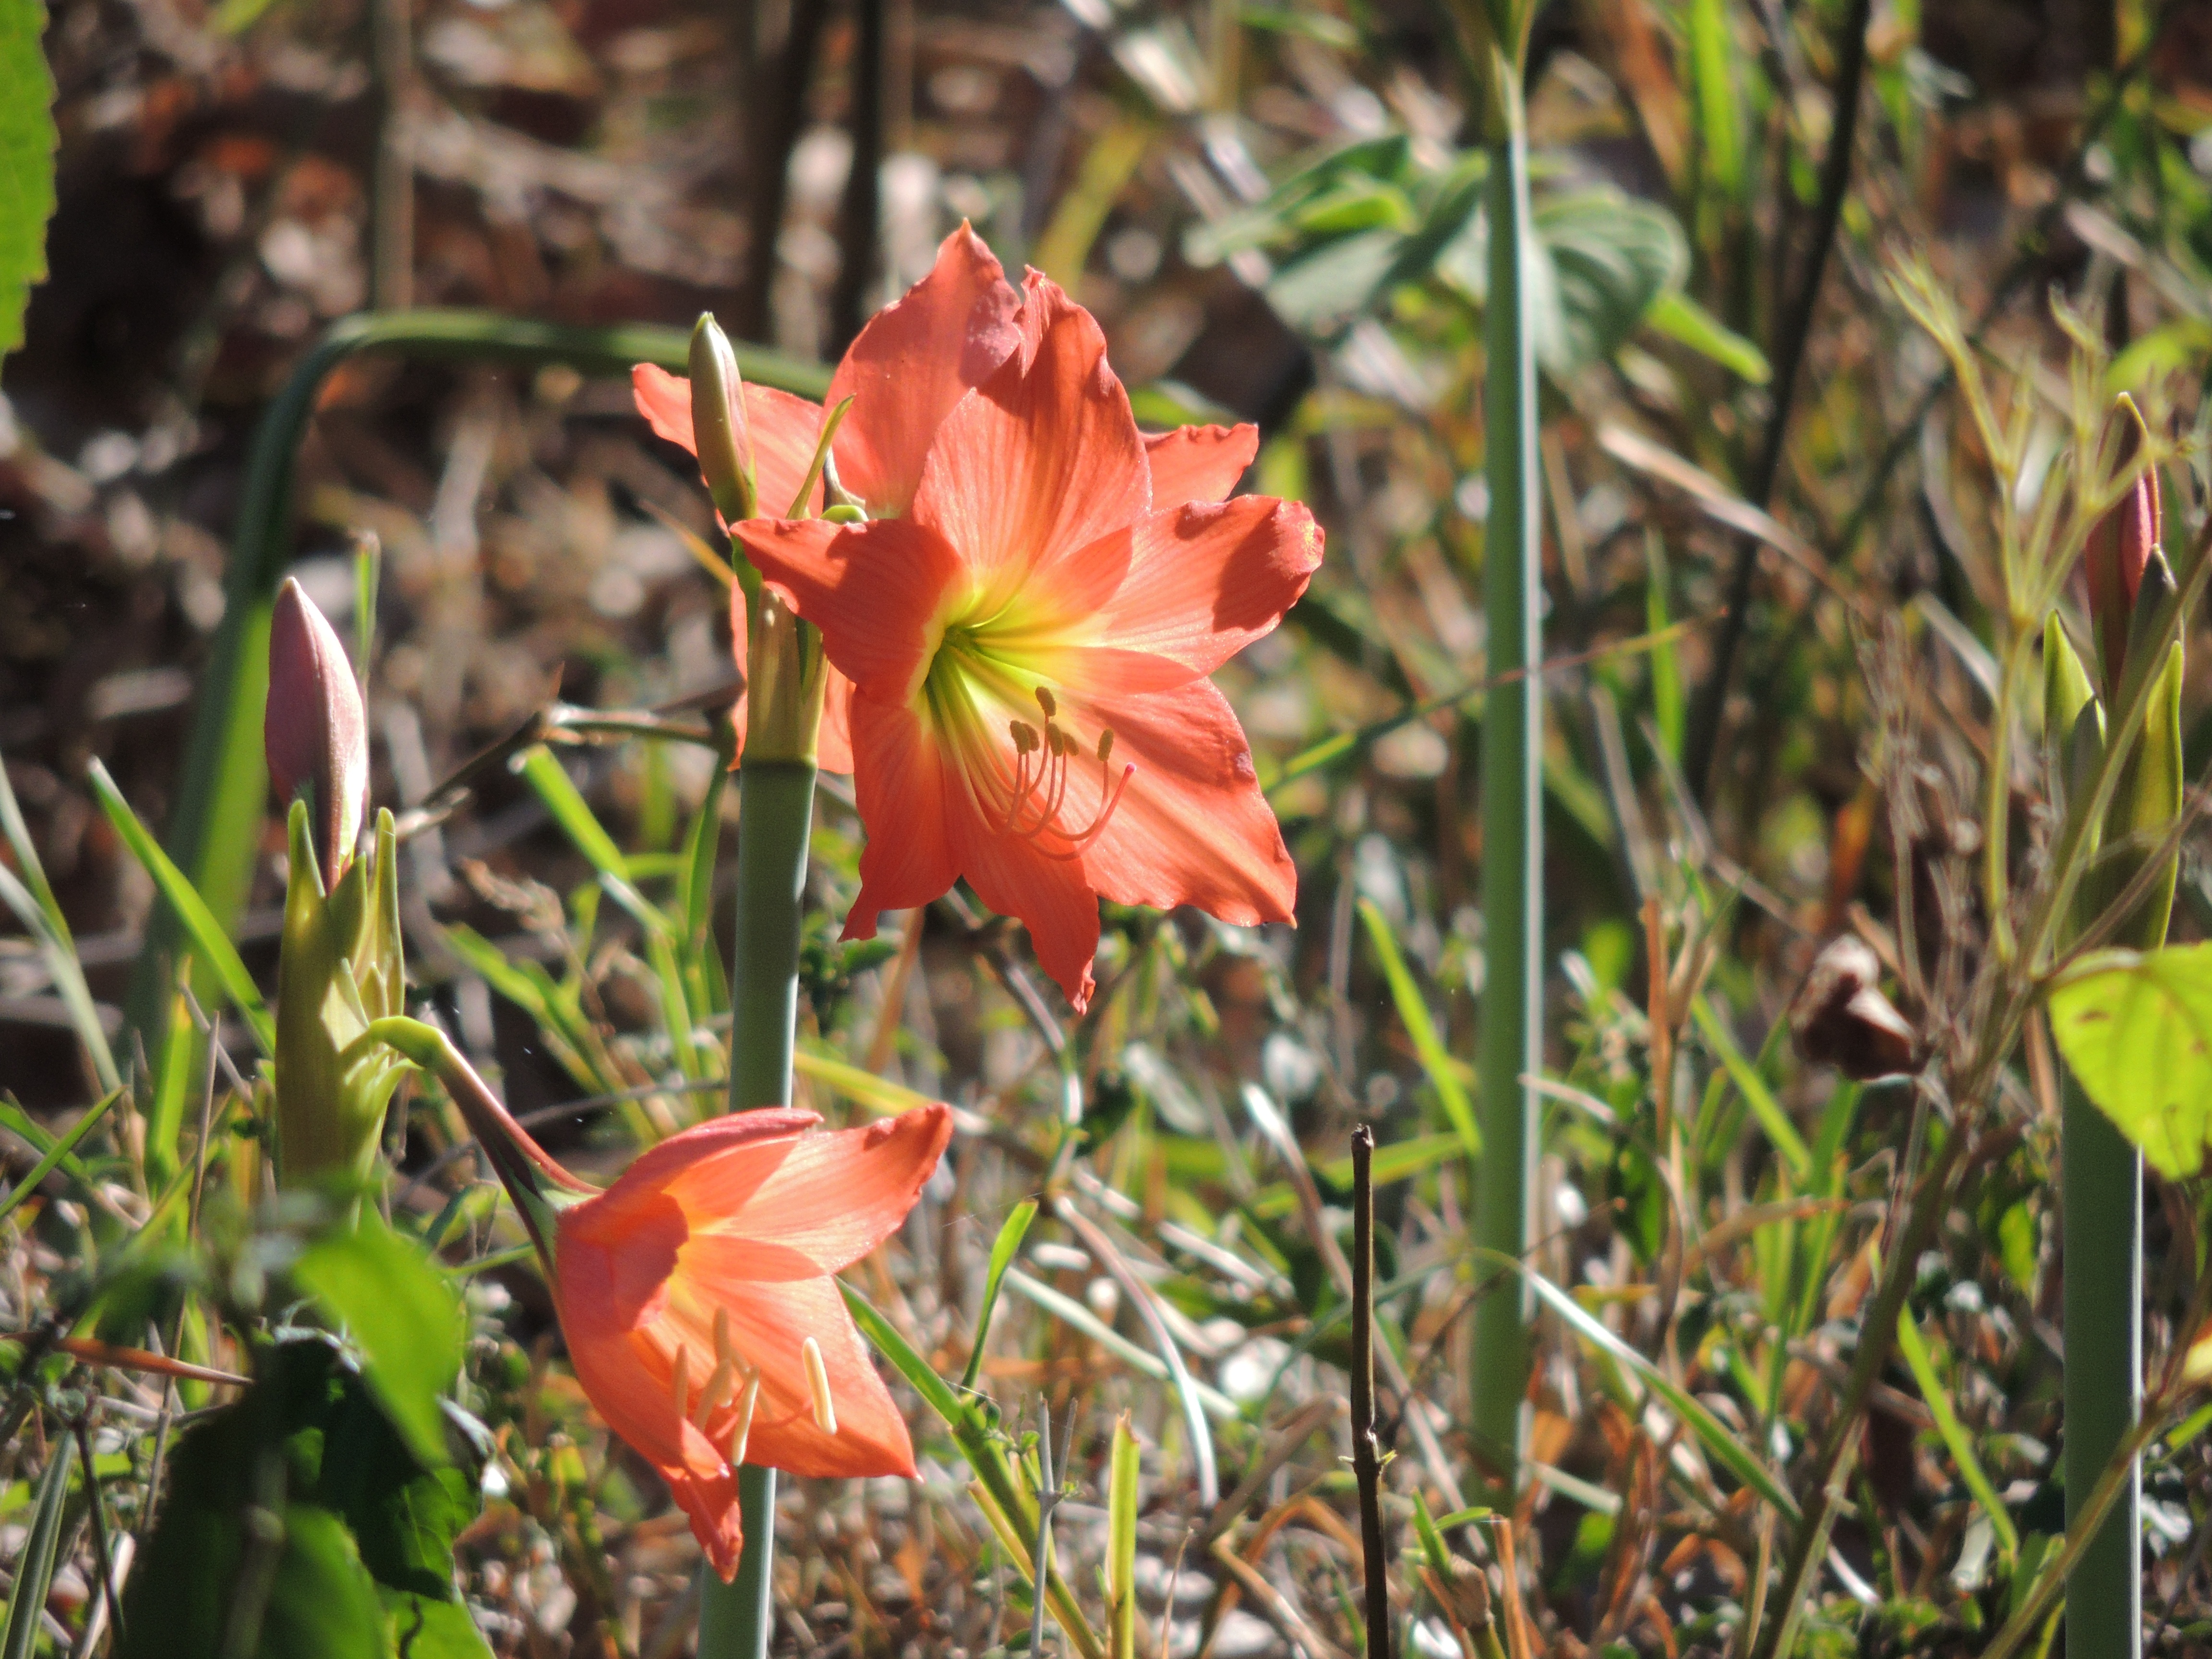
nature, plant, stem, leaf, flower, floral, botany, colorful, flora, wildflower, bright, lily, daylily, macro photography, flowering plant, orange colour, land plant, calochortus